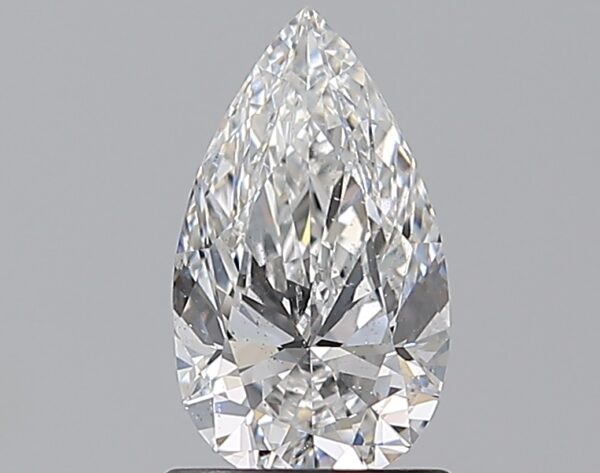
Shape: pear
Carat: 1
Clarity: SI1
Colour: E
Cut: EX
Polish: EX
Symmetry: VG
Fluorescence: N
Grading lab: GIA
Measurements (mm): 9.25 x 5.32 x 3.33